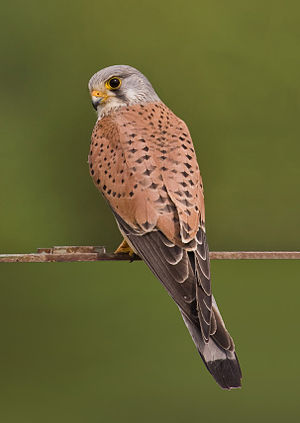
Tårnfalk
Tårnfalken er en rovfugl, der findes over store dele af Europa, Asien og Afrika. Den er kendt for at jage mus ved at stå stille i luften på flagrende vinger over f.eks. græsmarker.